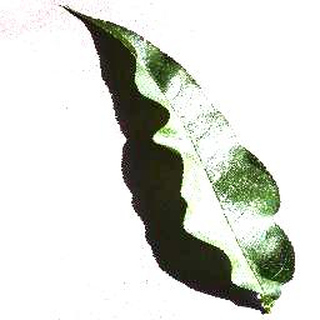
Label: healthy_peach